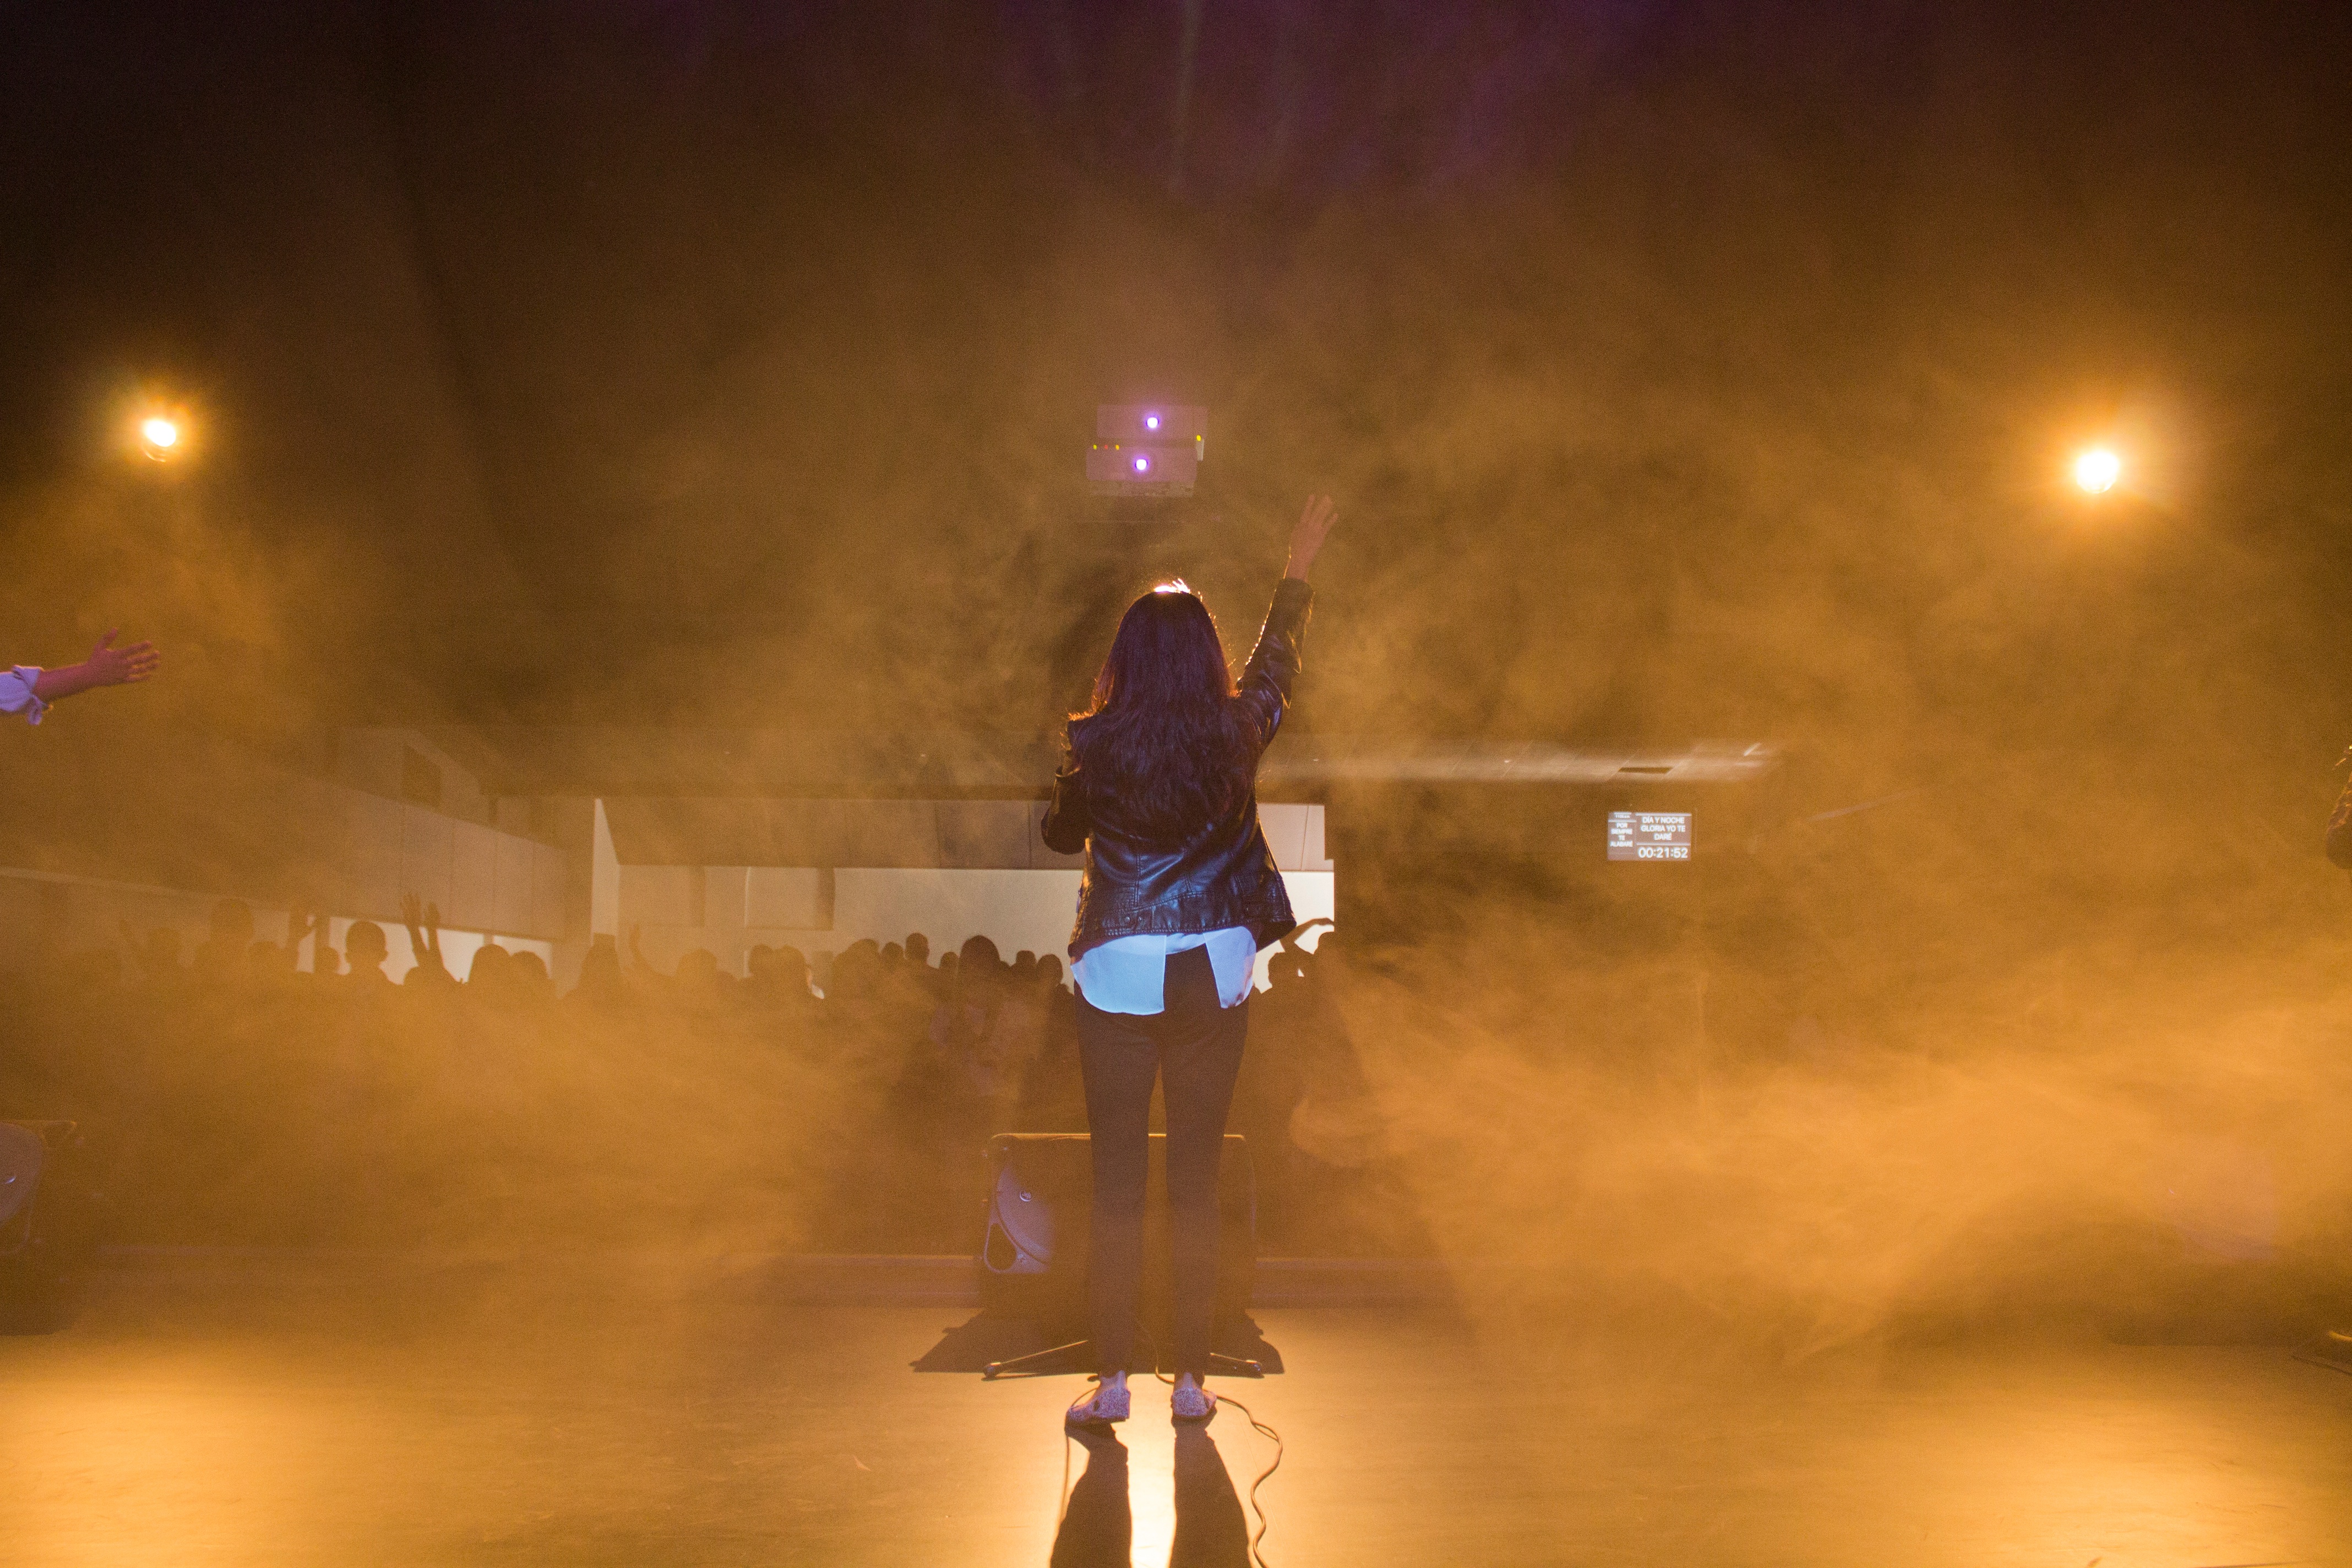
light, night, weather, darkness, screenshot